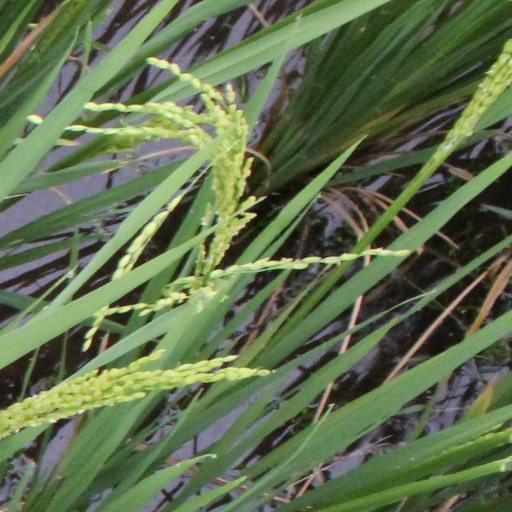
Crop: rice